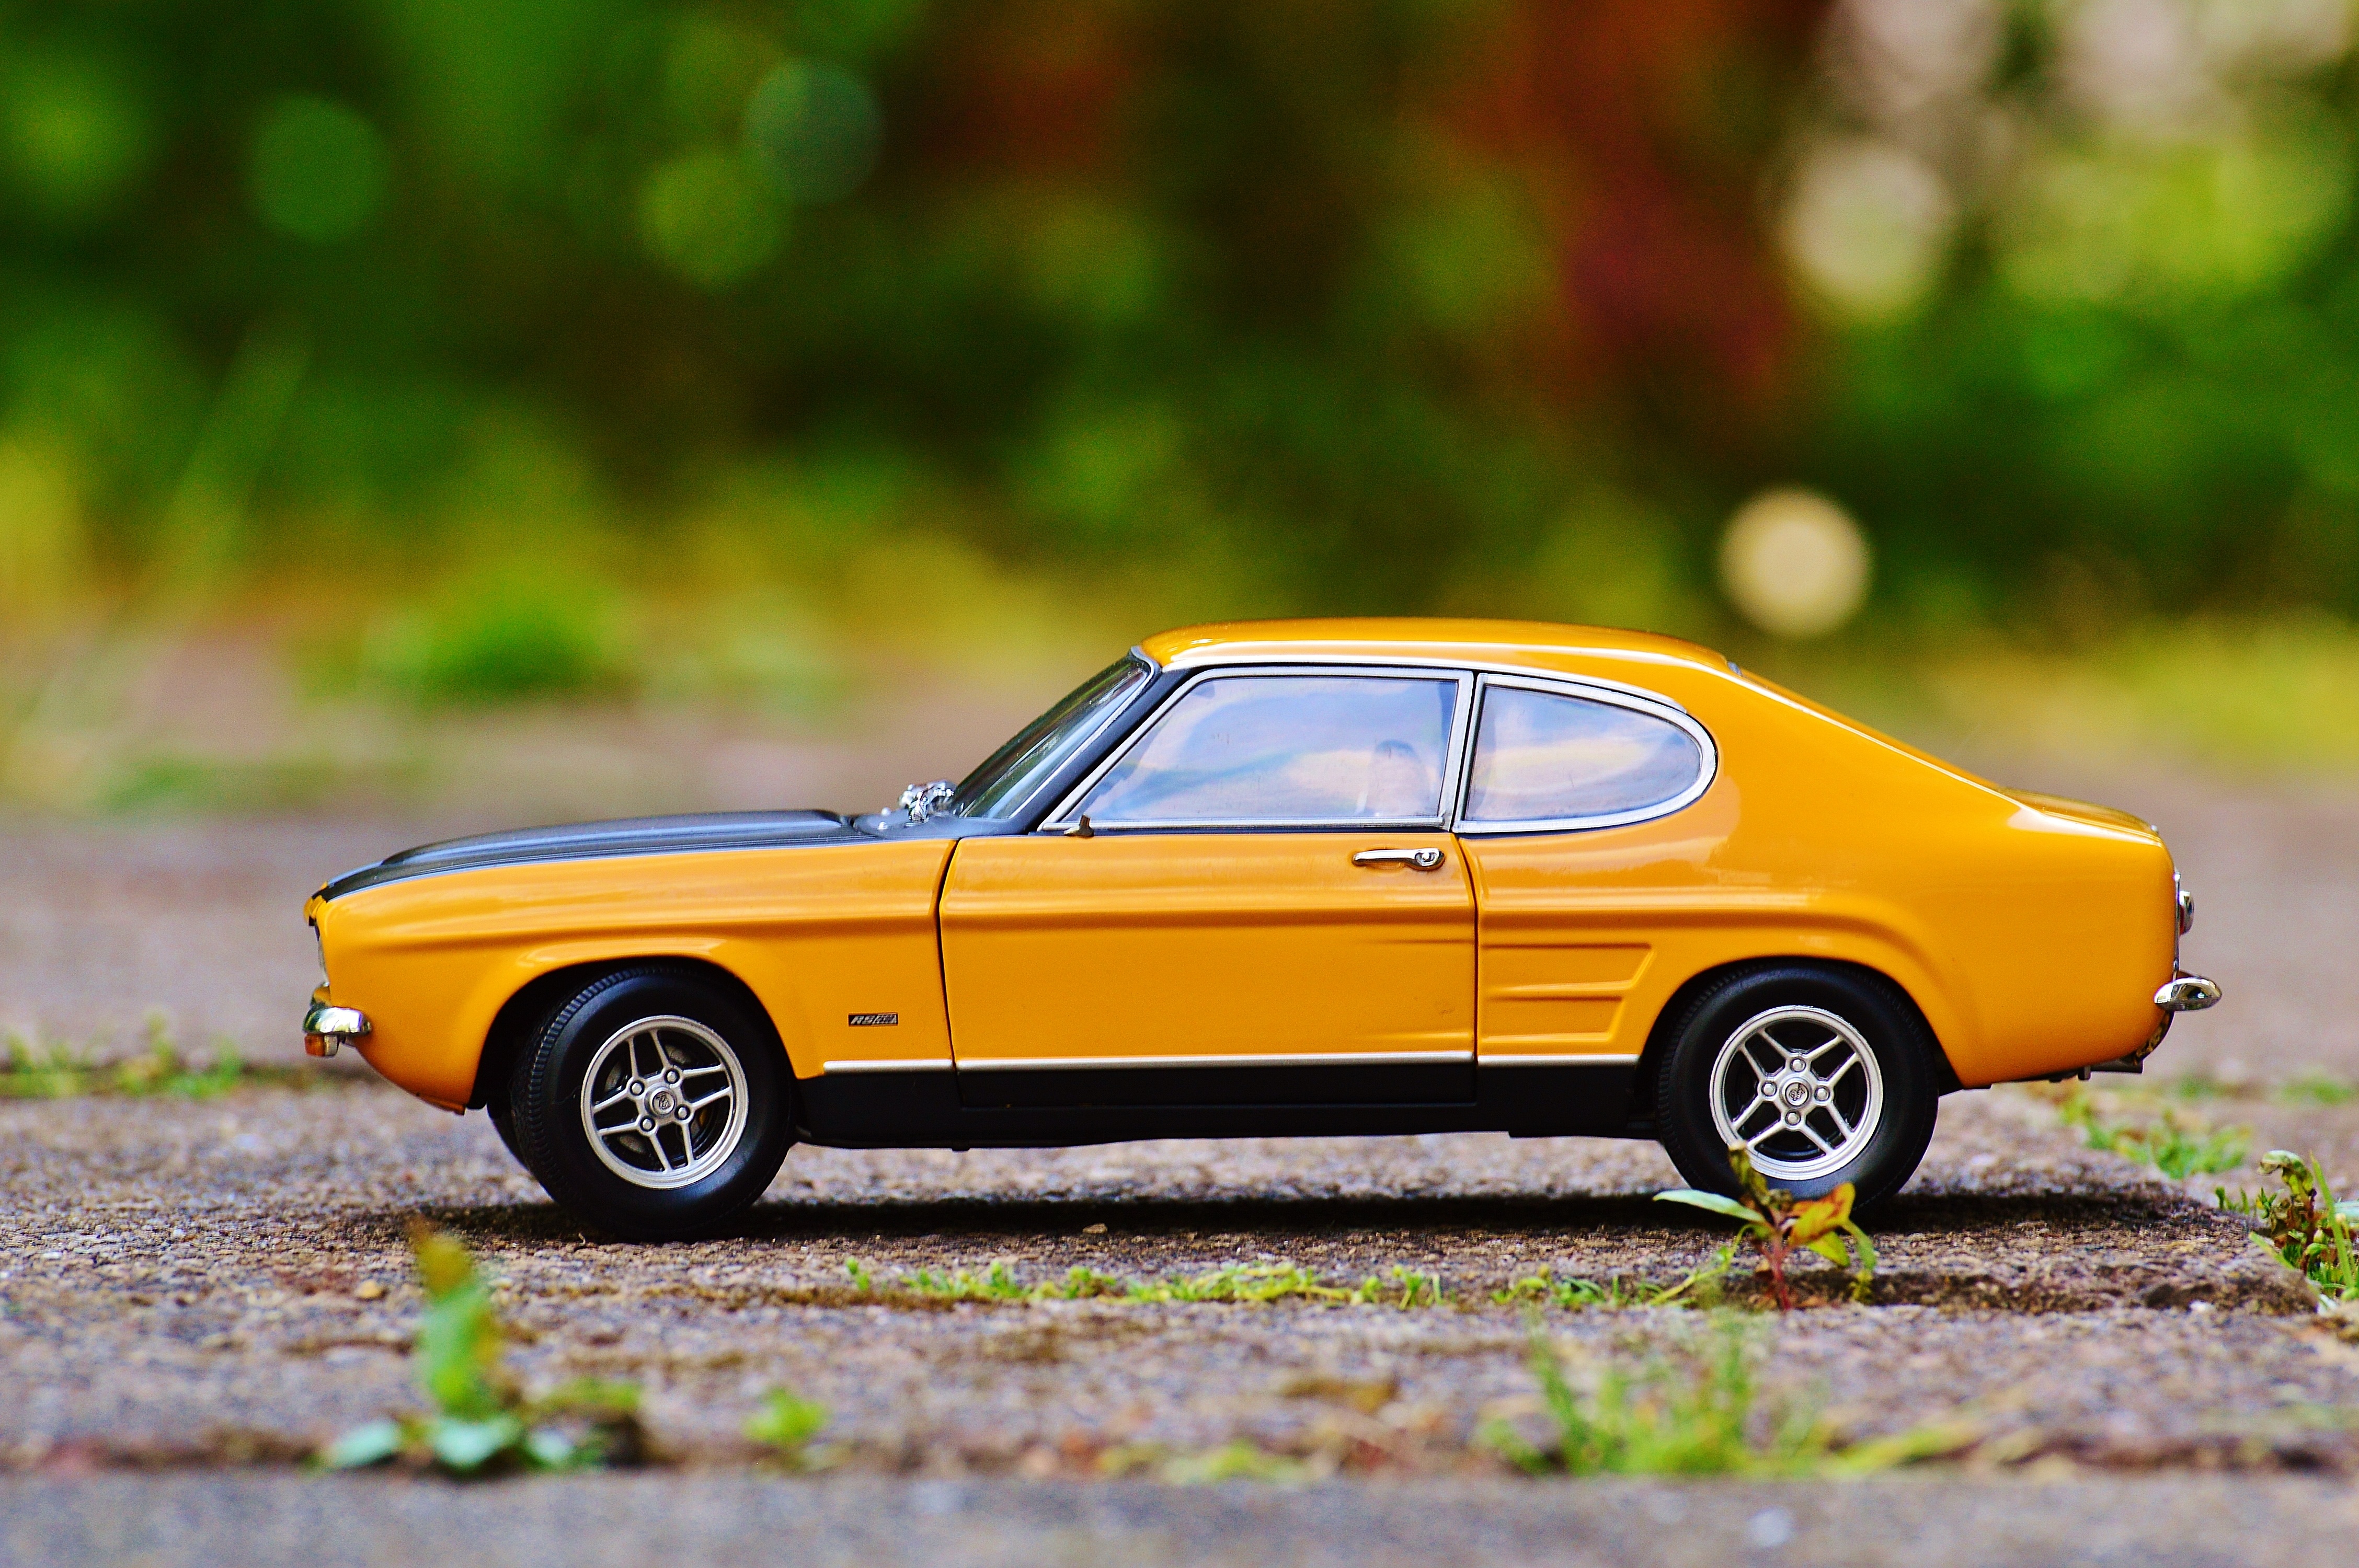
car, model, vehicle, auto, automotive, sports car, muscle car, ford, sedan, oldtimer, classic, coupe, capri, model car, land vehicle, automobile make, family car, executive car, ford capri